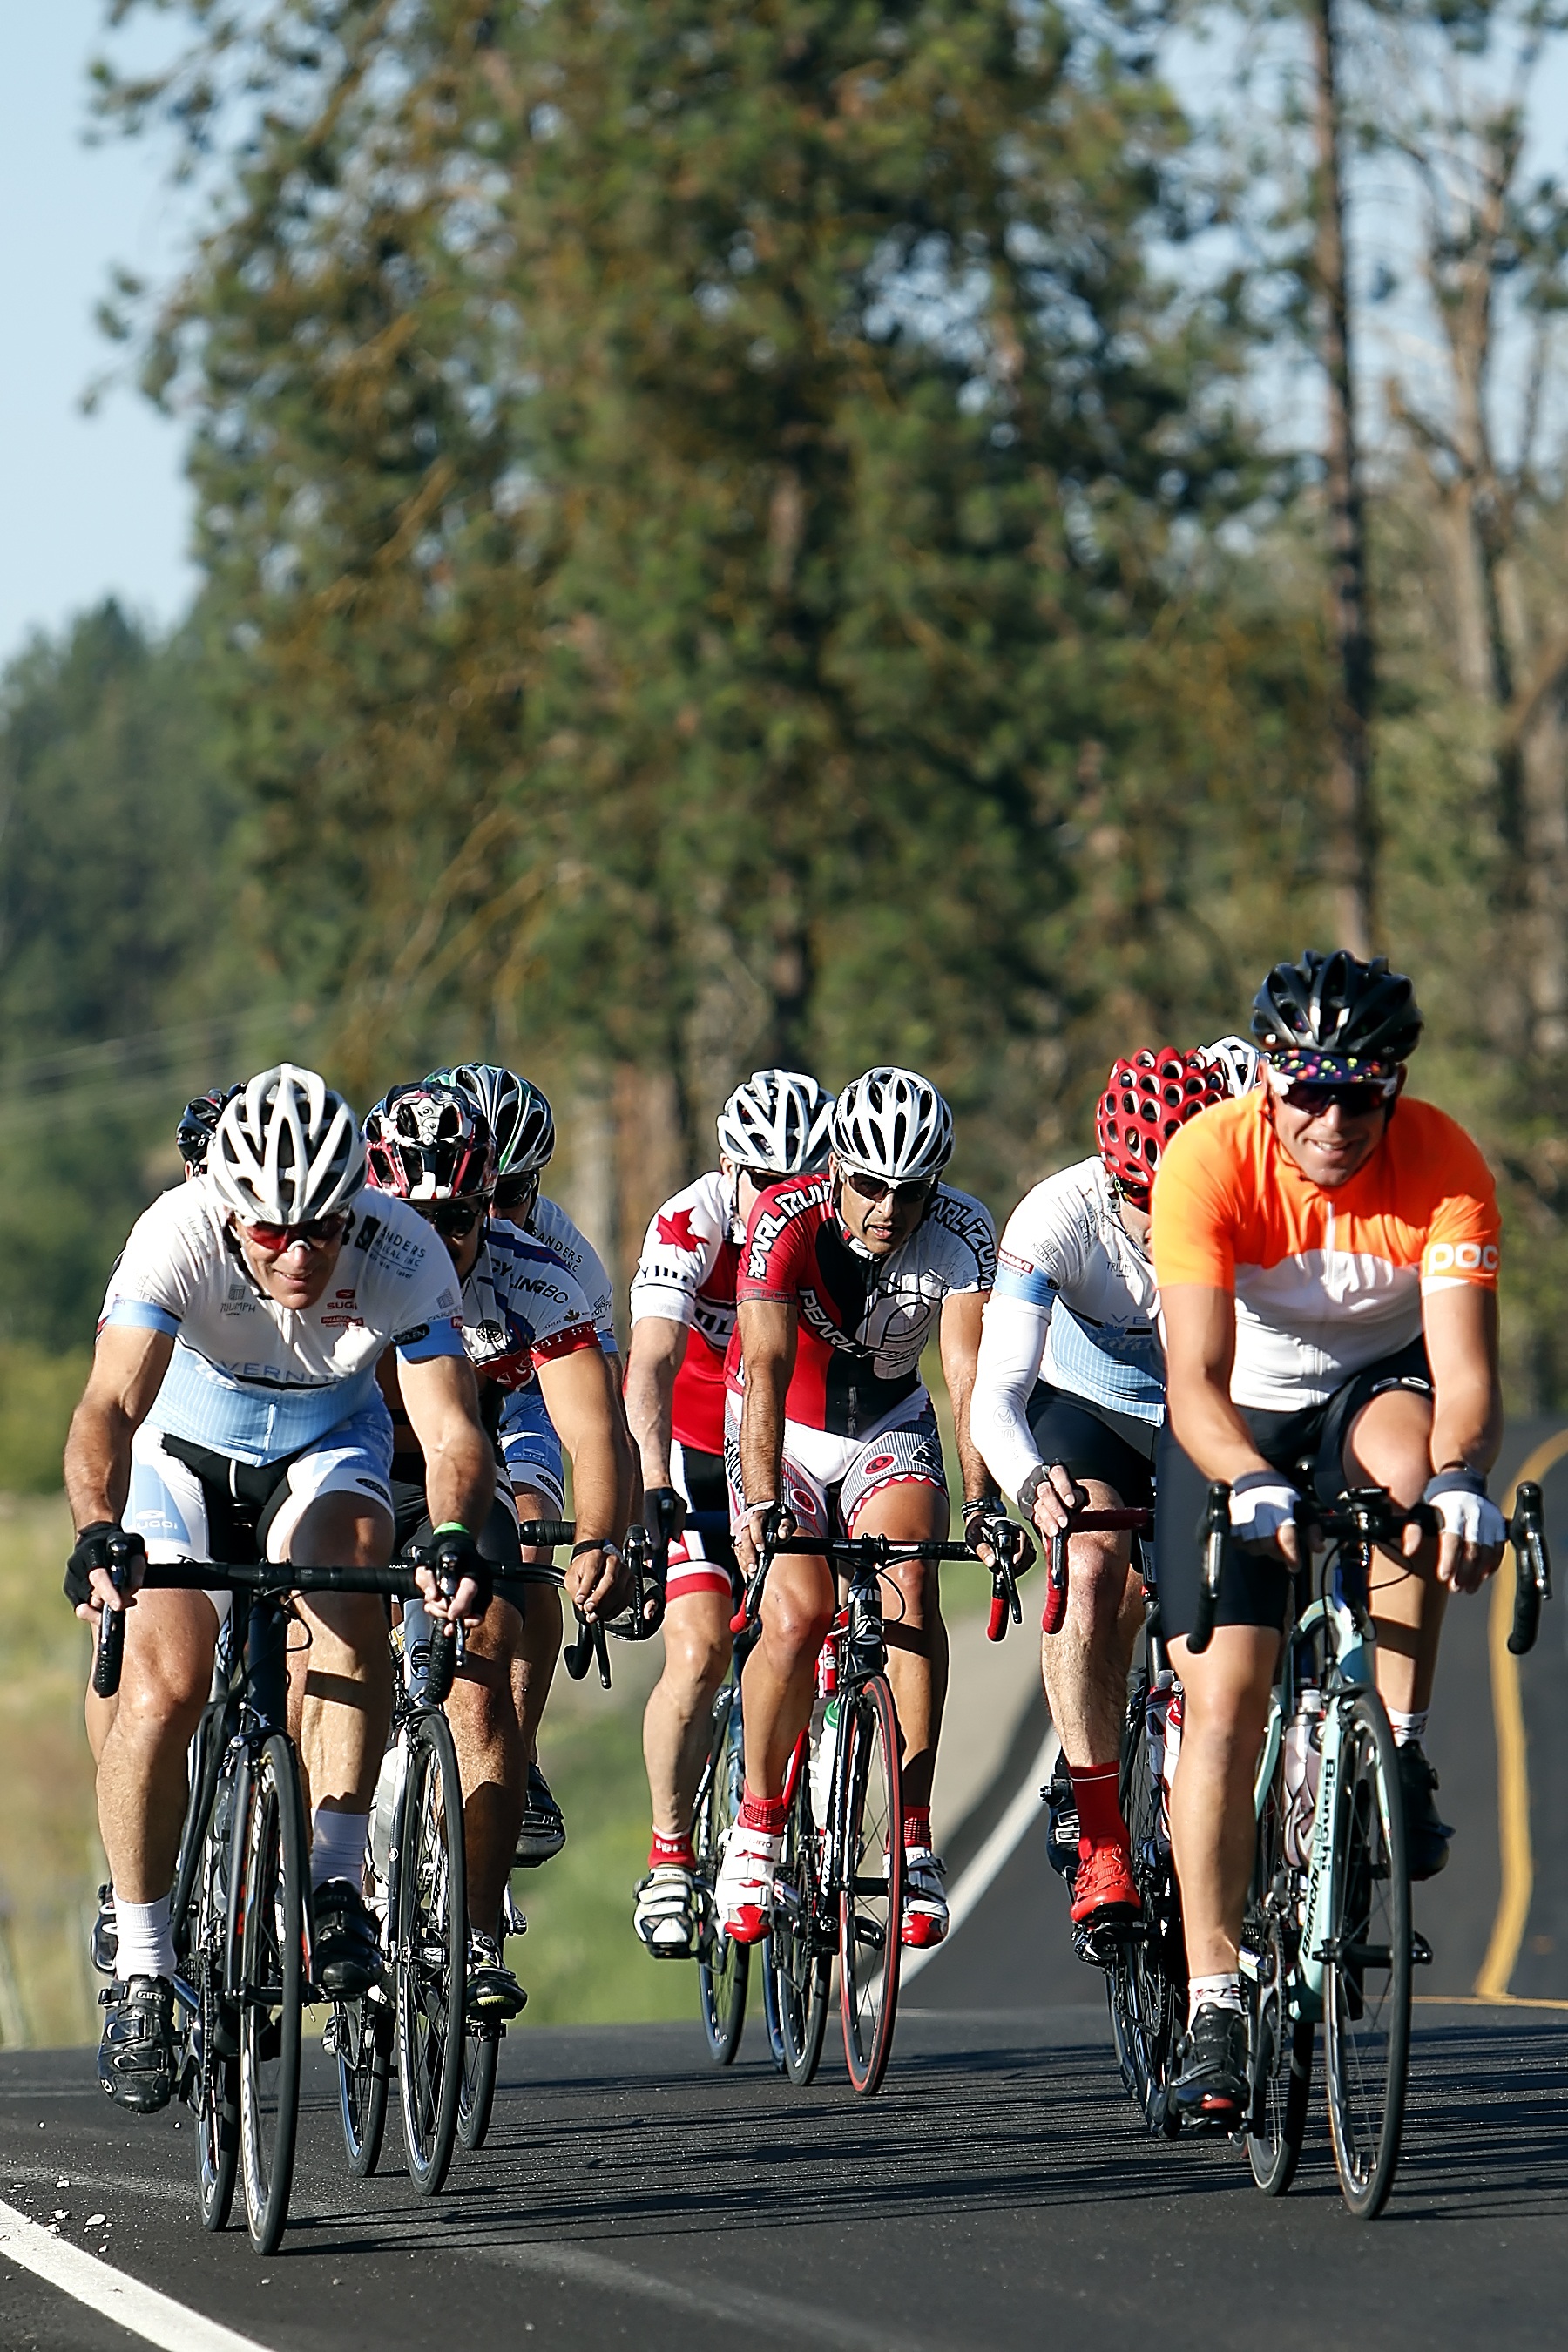
landscape, people, sport, bicycle, male, recreation, motion, vehicle, action, speed, cycle, activity, sports equipment, mountain bike, cycling, race, team, sports, helmet, canada, biking, racing, canadian, riders, athlete, active, cyclists, road cycling, outdoor recreation, road racing, cycle sport, bicycle racing, road bicycle, endurance sports, racing bicycle, road bicycle racing, duathlon, keirin